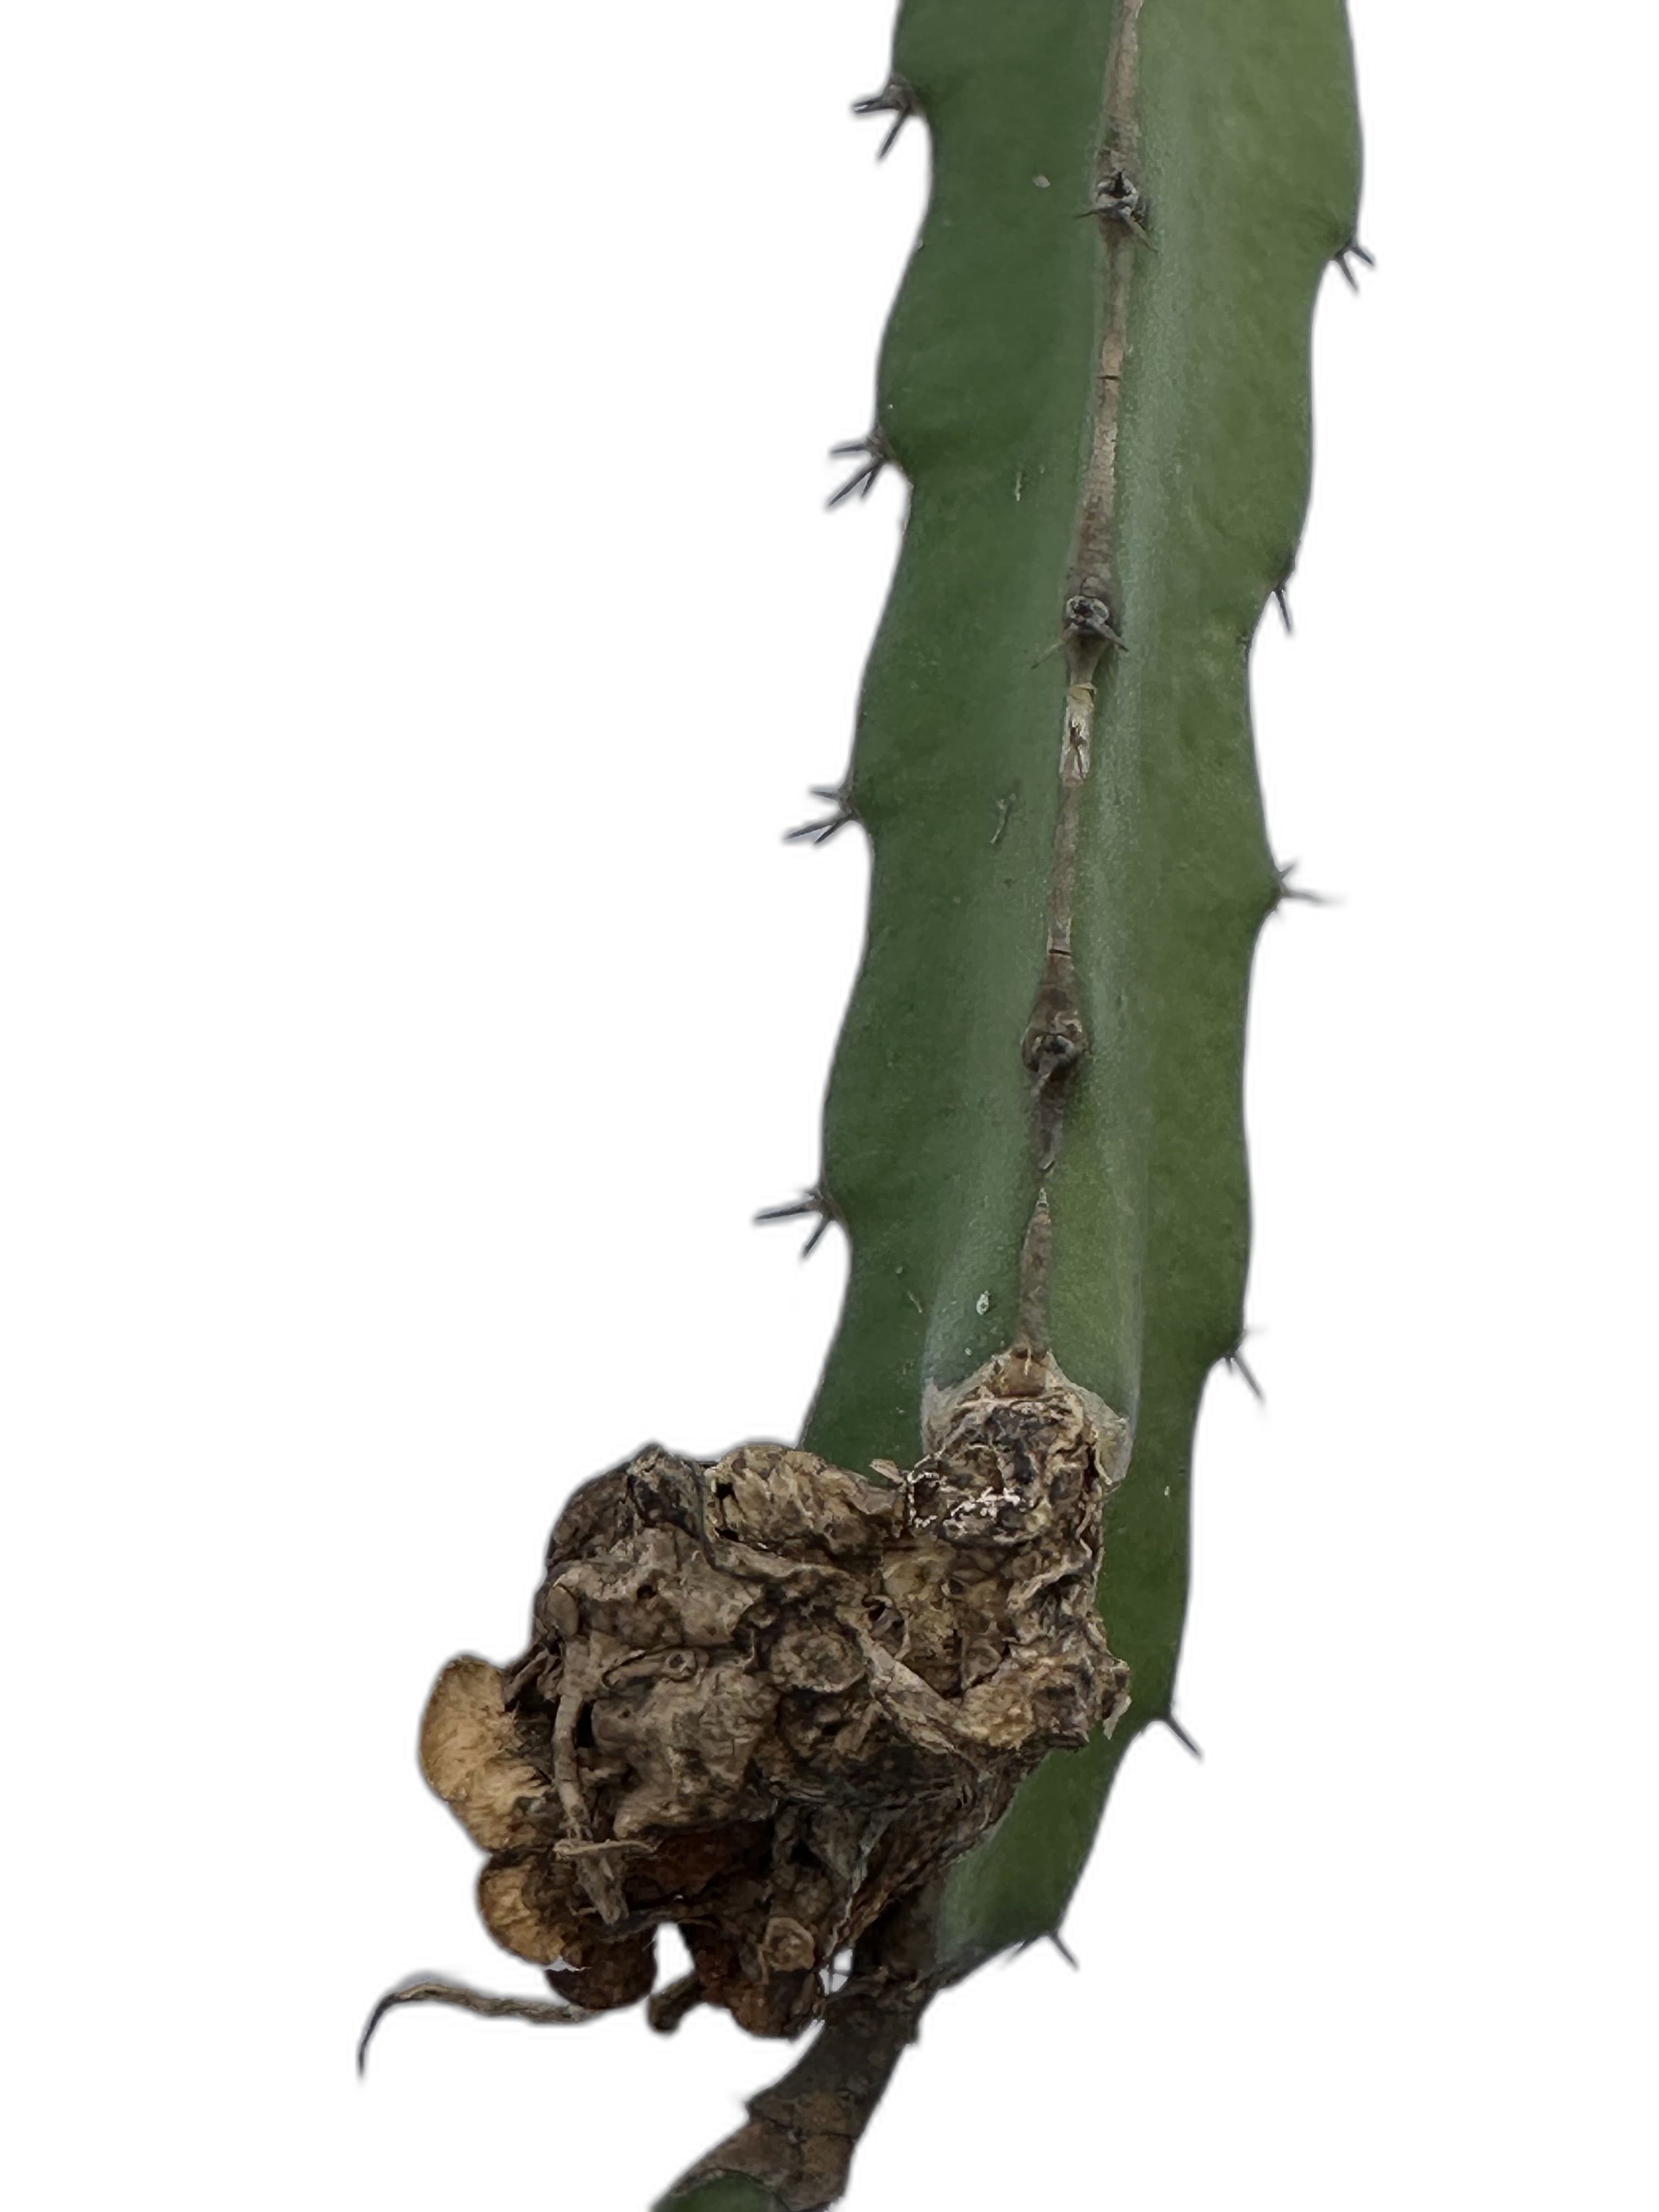
Label: Good leaf